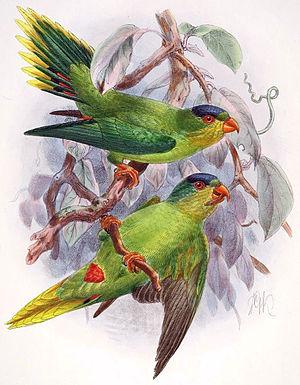
Le lori à diadème, loriquet à diadème, ou loriquet calédonien, est un psittacidé endémique de Nouvelle-Calédonie.